Fatimid conquest of Egypt

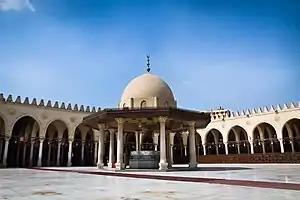
The interior courtyard of the Mosque of Amr ibn al-As, where the conqueror of Egypt, Jawhar, led the Friday prayer after entering Fustat.

In line with this imperial vision, following the establishment of their rule in Ifriqiya, the next objective was Egypt, the gateway to the Levant and Iraq, the seat of their Abbasid rivals. In 914, a first invasion under the Fatimid heir-apparent al-Qa'im bi-Amr Allah was launched eastwards. It captured Cyrenaica (Barqa), Alexandria and the Fayyum Oasis, but failed to take the Egyptian capital, Fustat, and was driven back in 915, following the arrival of Abbasid reinforcements from Syria and Iraq. A second invasion was undertaken in 919–921. Alexandria was again captured, but the Fatimids were repelled in front of Fustat and their navy was destroyed. Al-Qa'im moved to the Fayyum Oasis, but was forced to abandon it in the face of fresh Abbasid troops and to retreat over the desert to Ifriqiya.